2018 Japan Series

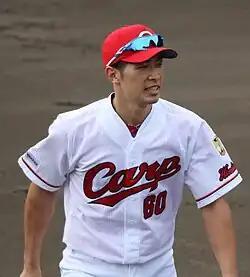
Tomohiro Abe hit two home runs, including a grand slam, in a Game 3 loss.

With the series moving to Fukuoka for Game 3, the Hawks started Ariel Miranda while the Carp started Aren Kuri. The Hawks scored first; in the fourth inning, Kuri issued two walks and then allowed Akira Nakamura and Kenta Imamiya to each single in a run, giving the Hawks their first lead of the series. After pitching four scoreless innings, Miranda gave up a solo home run to Tomohiro Abe, cutting the lead in half. In the bottom half of the same inning, however, the Hawks scored a run scored off of a throwing error by Alejandro Mejía and scored again after Kuri was taken out of the game. The Carp scored two runs in the next inning, one from a solo home run by Seiya Suzuki. After Akitake Okada retired the first two batters in the bottom half of the inning, three consecutive Hawks' singles gave them another run before Alfredo Despaigne opened up a five-run lead with a three-run home run. A solo home run by Hiroaki Takaya in the seventh inning gave the Hawks just enough runs to fend off a Carp comeback in the eighth inning. Suzuki led off the inning with his second solo home run of the game and then two singles and a walk set the stage for a grand slam by Abe, also his second home run of the game. Hawks reliever Yuito Mori worked a scoreless inning to preserve the win and earn a save. The win was the Hawks' tenth straight victory at home in the Japan Series, dating back to 2011. The Carp lost the game with 16 hits, the biggest number of hits made by the losing team in a single match, although it was also the biggest number of hits ever made in a single match by the Carp in the Japan Series history .